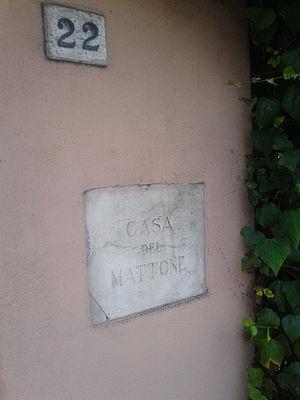
Plaque ""Casa del Mattone"" du roman ""Il Dottor Antonio"" de Giovanni Ruffini"
Giovanni Domenico Ruffini est un écrivain,